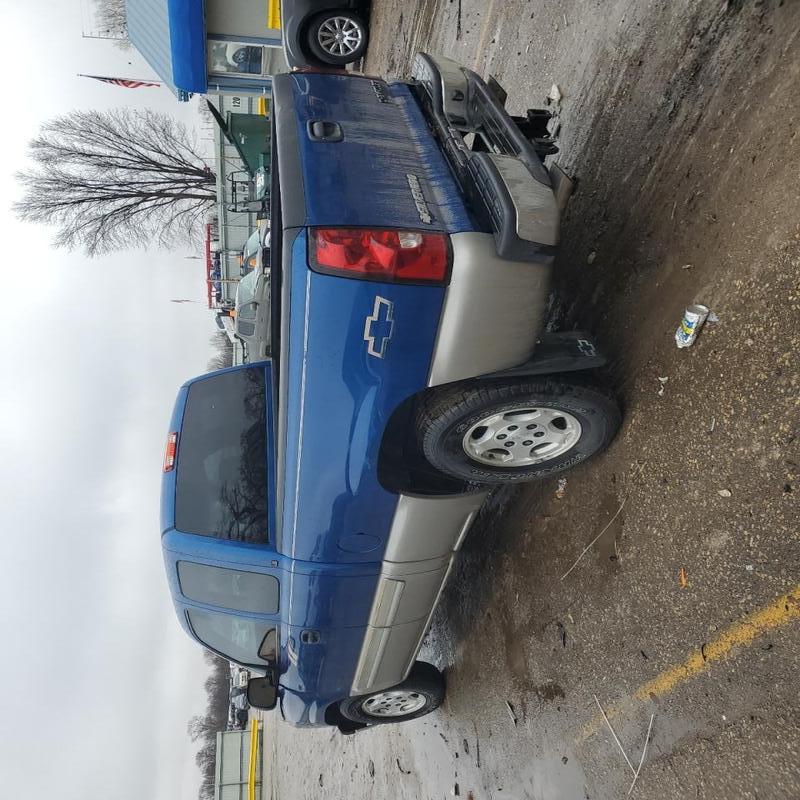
Aucun dommage détecté.
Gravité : aucun